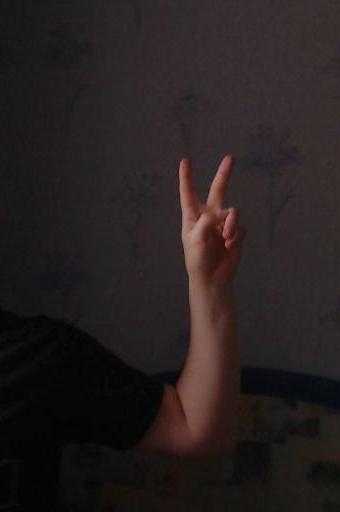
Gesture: peace